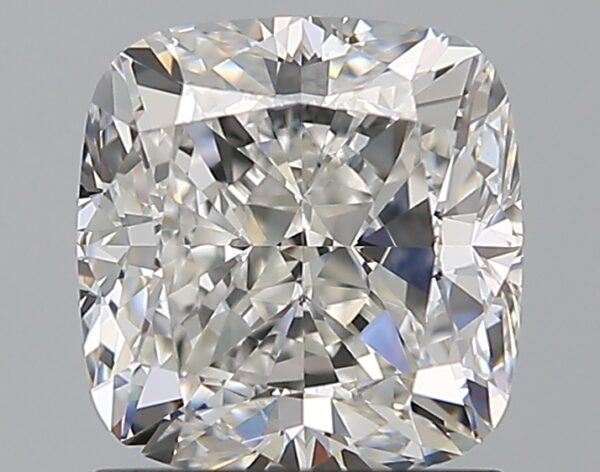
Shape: cushion
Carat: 1.7
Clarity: VVS2
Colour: E
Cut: VG
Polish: EX
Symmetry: VG
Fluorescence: VS
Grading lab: GIA
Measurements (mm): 6.6 x 6.36 x 4.57